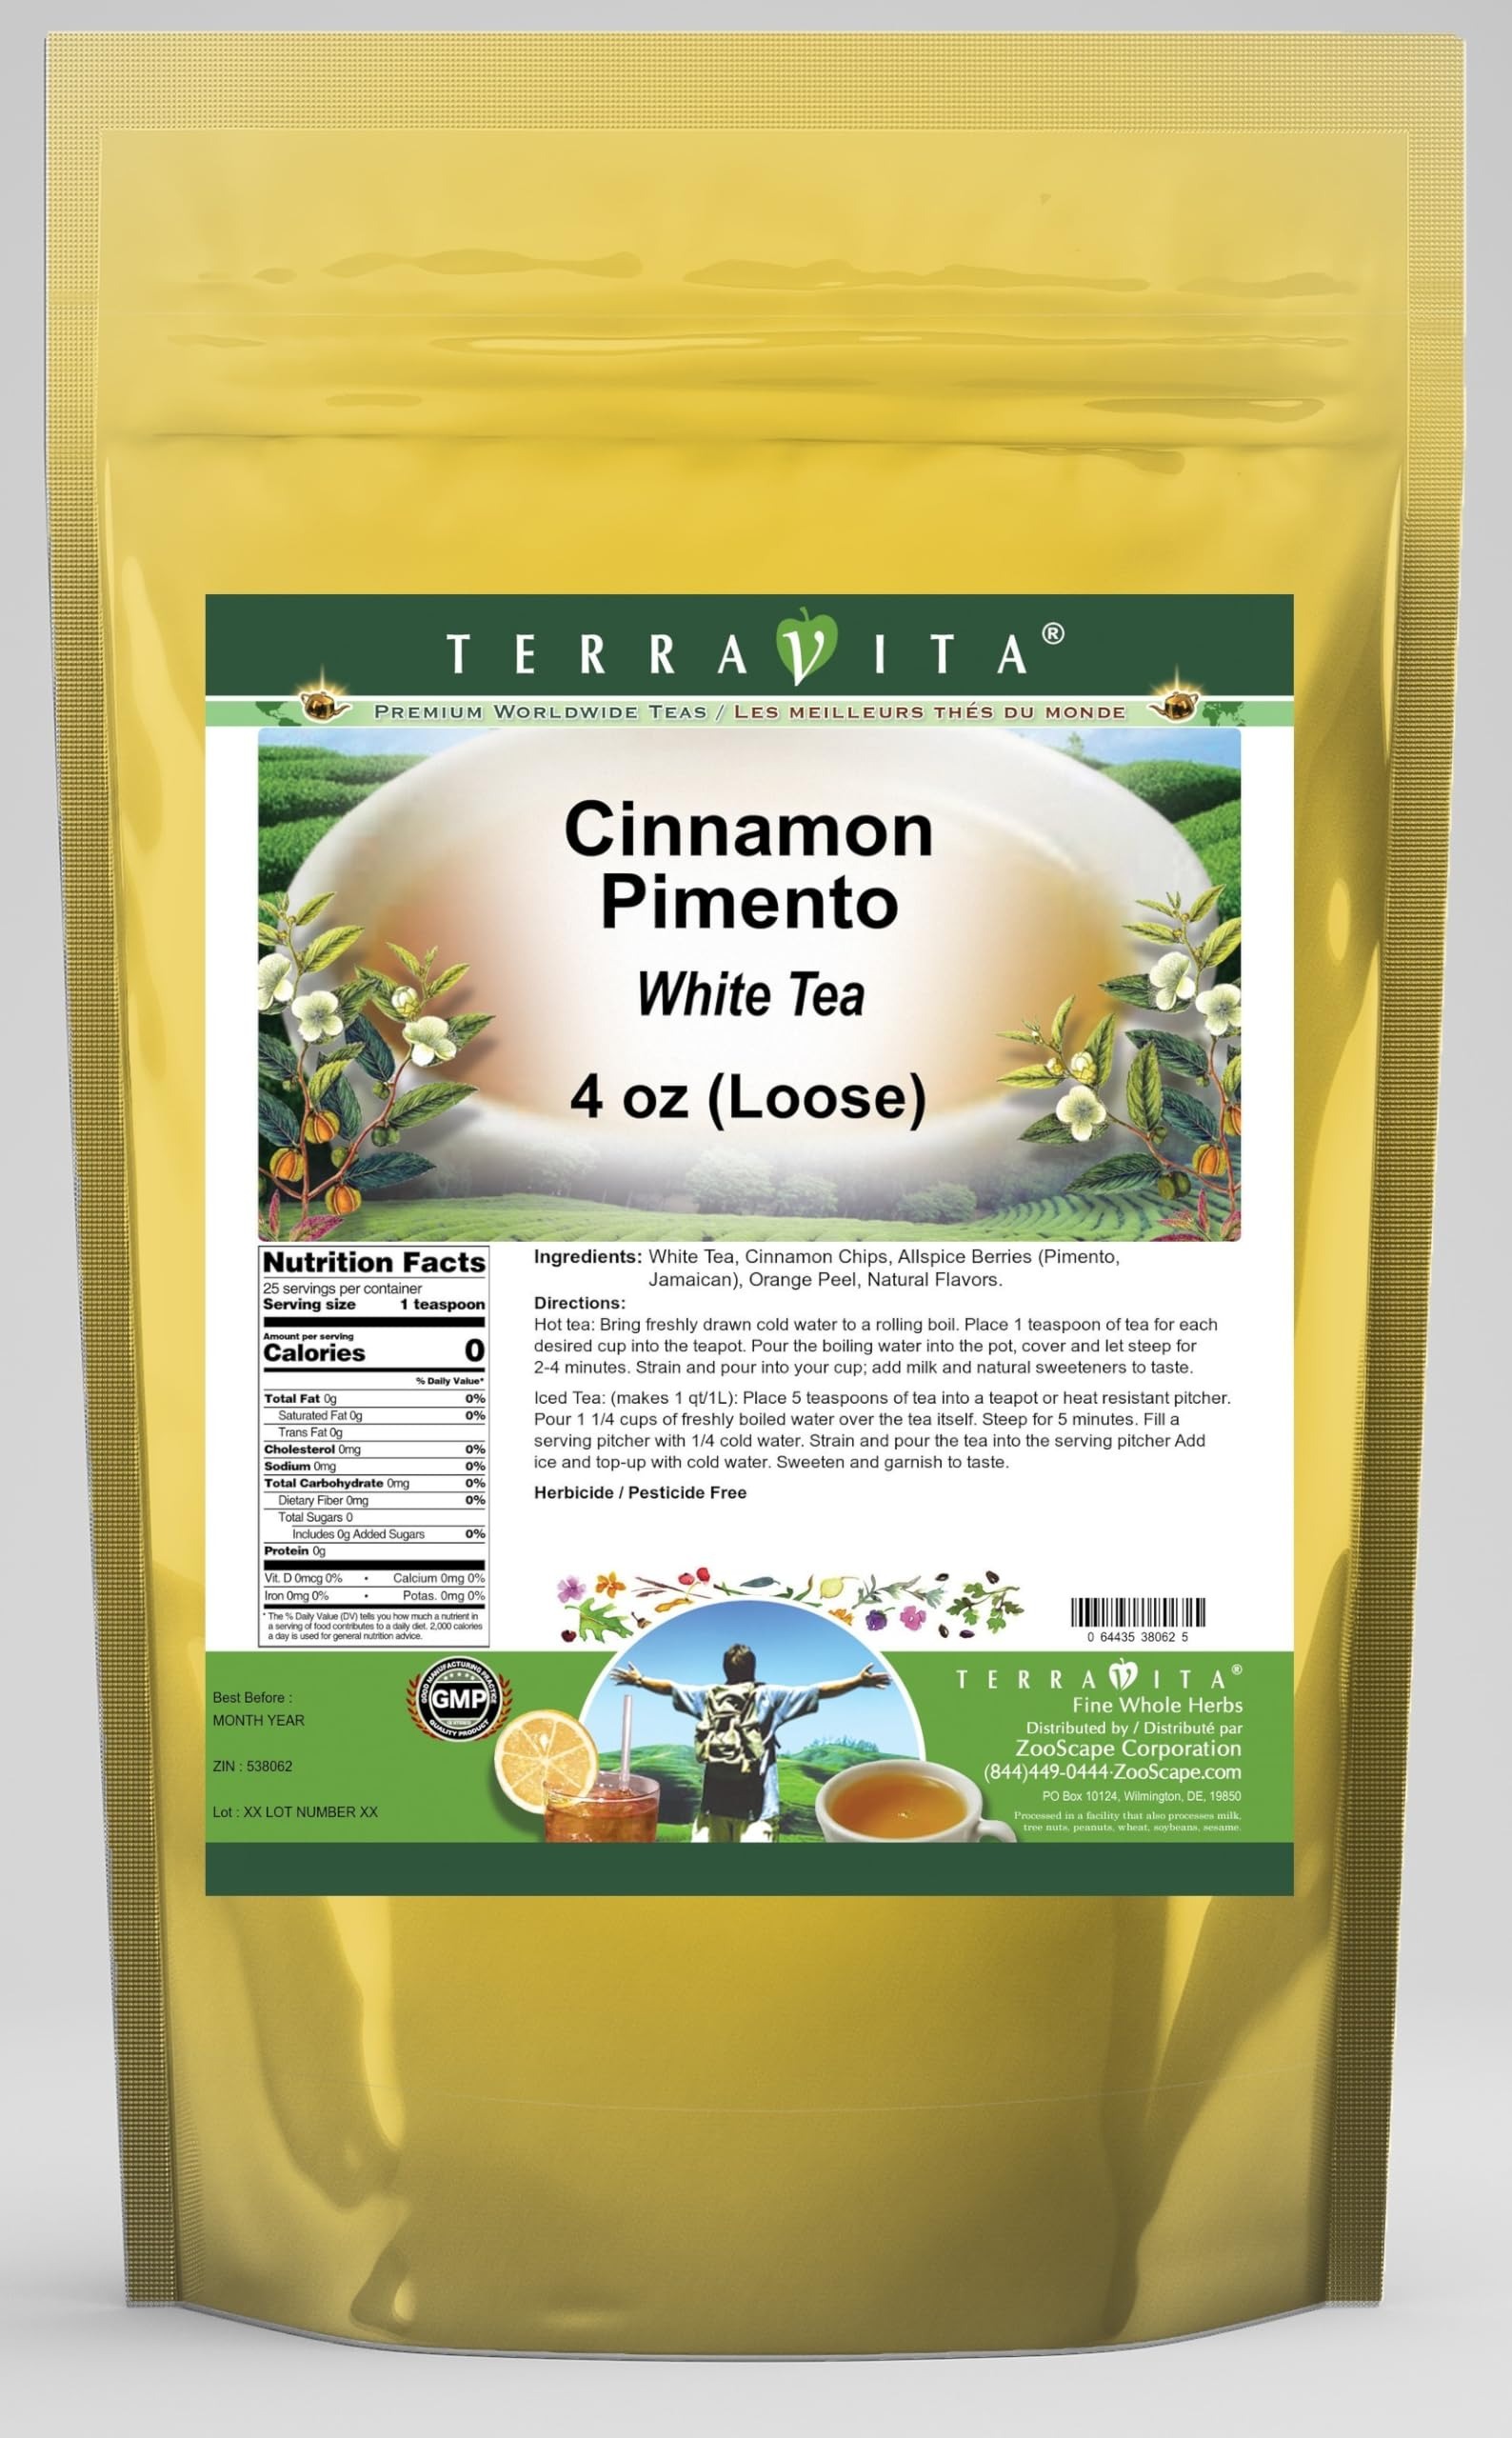
Item Name: Cinnamon Pimento White Tea (Loose) (4 oz, ZIN: 538062) - 2 Pack
Bullet Point 1: Our Cinnamon Pimento White Tea is a mouth-watering flavored White tea with Cinnamon Chips, Allspice Berries (Pimento, Jamaican) and Orange Peel that you can enjoy all year round! The aroma and Cinnamon Pimento flavor is a delight! - Ingredients: White tea, Cinnamon Chips, Allspice Berries (Pimento, Jamaican), Orange Peel and Natural Cinnamon Pimento Flavor.
Bullet Point 2: No fillers.
Bullet Point 3: Manufacturer: TerraVita
Bullet Point 4: Size: 4 oz
Bullet Point 5: Loose Leaf White Tea - Packed in a convenient upright pouch!
Product Description: Our Cinnamon Pimento White Tea is a mouth-watering flavored White tea with Cinnamon Chips, Allspice Berries (Pimento, Jamaican) and Orange Peel that you can enjoy all year round! The aroma and Cinnamon Pimento flavor is a delight! - Ingredients: White tea, Cinnamon Chips, Allspice Berries (Pimento, Jamaican), Orange Peel and Natural Cinnamon Pimento Flavor. - Hot tea brewing method: Bring freshly drawn cold water to a rolling boil. Place 1 teaspoon of tea for each desired cup into the teapot. Pour the boiling water into the pot, cover and let steep for 2-4 minutes. Strain and pour into your cup; add milk and natural sweeteners to taste. - Iced tea brewing method: (to make 1 liter/quart): Place 5 teaspoons of tea into a teapot or heat resistant pitcher. Pour 1 1/4 cups of freshly boiled water over the tea itself. Steep for 5 minutes. Fill a serving pitcher with 1/4 cold water. Strain and pour the tea into the serving pitcher Add ice and top-up with cold water. Sweeten and garnish to taste. - TerraVita is an exclusive line of premium-quality, natural source products that use only the finest, purest and most potent ingredients found around the world. TerraVita is hallmarked by the highest possible standards of purity, potency, stability and freshness. All of our products are prepared with the highest elements of quality control, from raw materials through the entire manufacturing process, up to and including the moment that the bottles or bags are sealed for freshness and shipped out to you. Our highest possible standards are certified by independent laboratories and backed by our personal guarantee. - TerraVita exists to meet and ensure your family's health and wellness without the harmful effects of chemicals and health products. We strive to make all of our products aff
Value: 8.0
Unit: Ounce

Price: 57.63